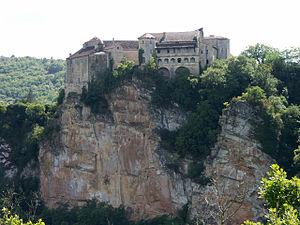
Châteaux de Bruniquel, vue nord-est
Les abris de Bruniquel sont les quatre abris sous roche d'un site magdalénien situé au pied des châteaux de Bruniquel dans le Tarn-et-Garonne.
Les châteaux de Bruniquel sont deux châteaux français situés dans la commune de Bruniquel.
La Vère est une rivière du sud de la France qui coule dans les départements du Tarn et de Tarn-et-Garonne. C'est un affluent de l'Aveyron en rive gauche, donc un sous-affluent de la Garonne par l'Aveyron, puis par le Tarn.